Marta Vannucci

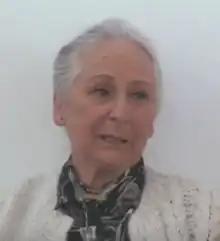
Vannucci in 2004

Marta Vannucci (10 May 1921 – São Paulo, 15 January 2021) was a Brazilian biologist and professor whose main research in biological oceanography was focused on mangroves and plankton. Marta was the first woman to become a full member of the Brazilian Academy of Sciences and one of the precursors of oceanography in Brazil.